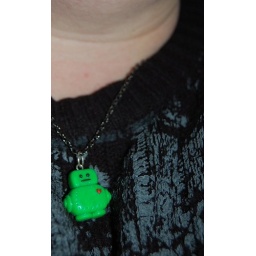
I'm wearing my cute Robot necklace today by the fabulous girls at kittyrobot.etsy.com